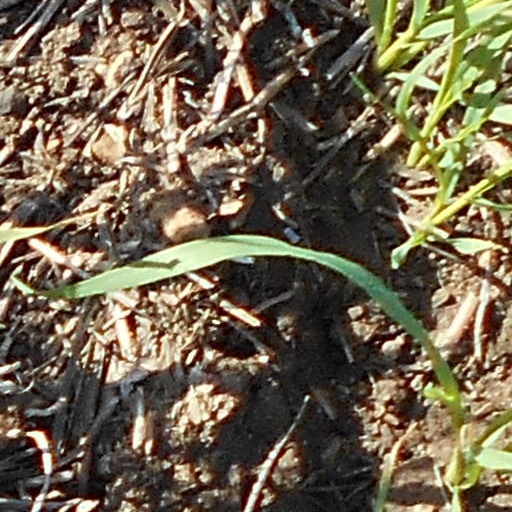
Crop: wheat